HMS Sea Nymph (P223)

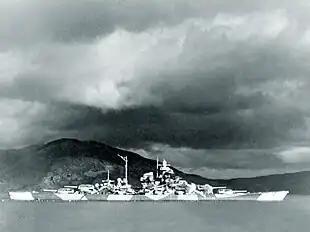
"Tirpitz" in the Ofotfjord/Bogenfjord

On 31 August 1943, "Sea Nymph" conducted training at Port HHZ, Scotland with midget submarines in preparation for Operation Source, an attack on the German battleships in Norway using midget submarines. On 11 September 1943, the boat departed port towing the X-class submarine "X8" to her target, the . An auxiliary crew was on board during the passage, which was meant to switch with the operational crew near the target. On 15 September, "Sea Nymph" lost her tow with "X8". After one day of searching, "X8" was found and taken under tow again. Two days later however, the midget submarine was found to be incapable of submerging due to technical issues and was scuttled. "Sea Nymph" returned to Lerwick on 8 October.